Radial turbine

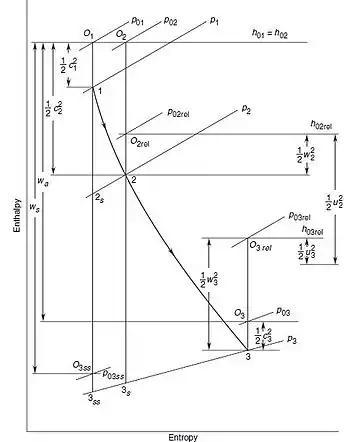

A reference velocity (c) known as the isentropic velocity, spouting velocity or stage terminal velocity is defined as that velocity which will be obtained during an isentropic expansion of the gas between the entry and exit pressures of the stage.